East Saginaw Historic Business District

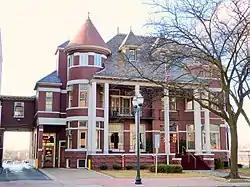
Saginaw Club

The East Saginaw Historic Business District is a primarily commercial historic district located in Saginaw, Michigan and roughly bounded by Federal, North Water, North Washington and North Franklin Streets. It was listed on the National Register of Historic Places in 1982.